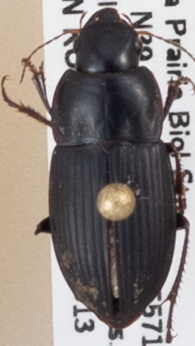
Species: Anisodactylus opaculus
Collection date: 2018-09-13
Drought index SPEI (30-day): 1.69
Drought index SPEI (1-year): -0.9
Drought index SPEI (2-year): -0.922